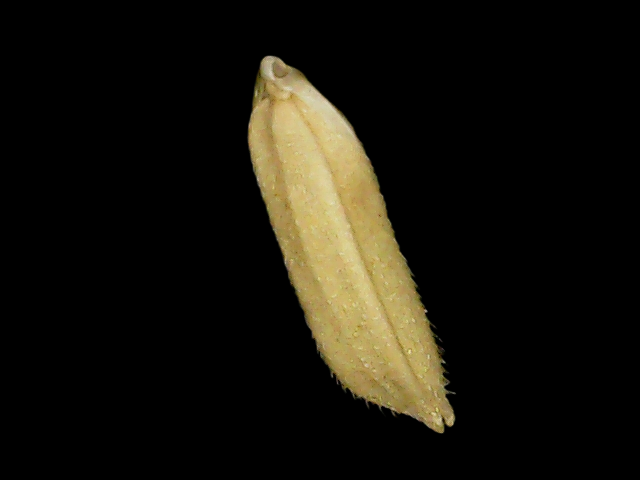
Rice variety: Binadhan26